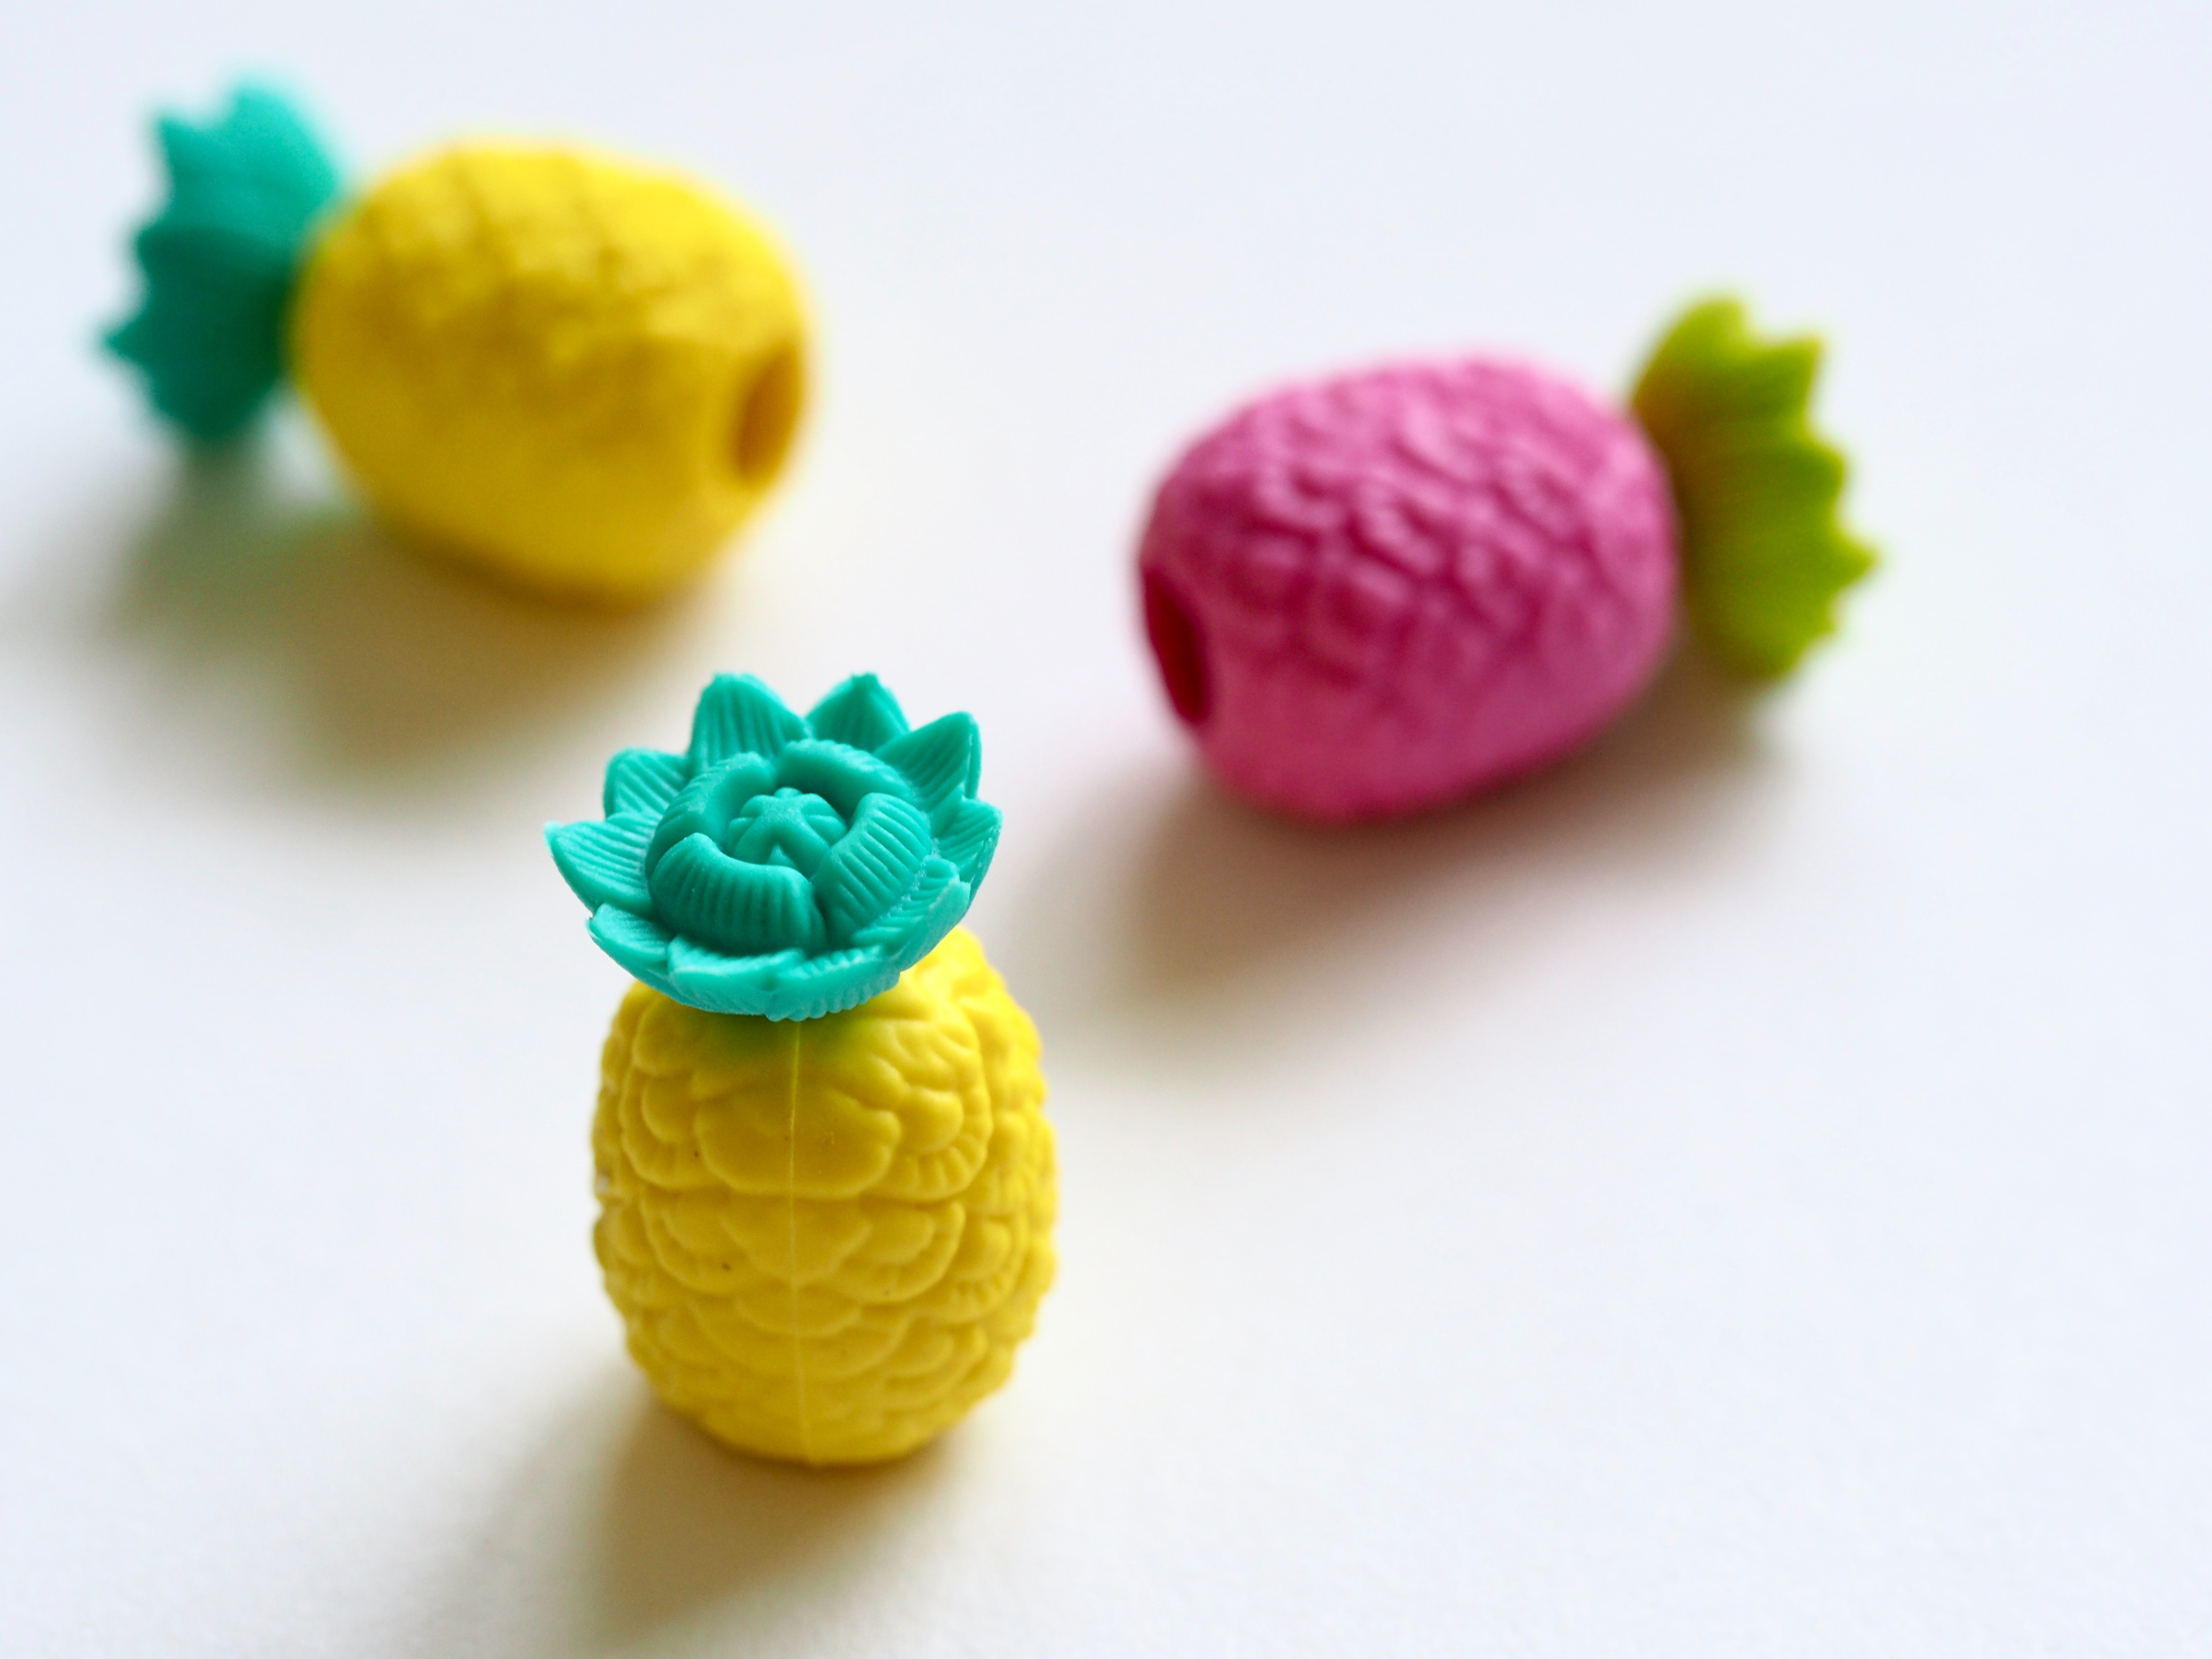
yellow, crochet, toy, wool, play doh, food